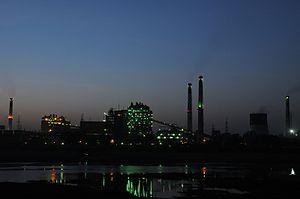
L'Inde, officiellement la république de l'Inde, est un pays d'Asie du Sud qui occupe la majeure partie du sous-continent indien. Sa capitale est New Delhi. L'Inde est le deuxième pays le plus peuplé et le septième pays le plus grand du monde. Le littoral indien s'étend sur plus de sept mille kilomètres. Le pays a des frontières communes avec le Pakistan au nord-ouest, la Chine au nord et à l'est-nord-est, le Népal au nord-est, le Bhoutan, le Bangladesh et la Birmanie à l'est-nord-est. Sur l'océan Indien, l'Inde est à proximité des Maldives au sud-sud-ouest, du Sri Lanka au sud et de l'Indonésie au sud-est. L'Inde revendique également une frontière avec l'Afghanistan au nord-ouest. L'Inde dispose de l'arme nucléaire depuis 1974 après avoir fait des essais officiels.